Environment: real
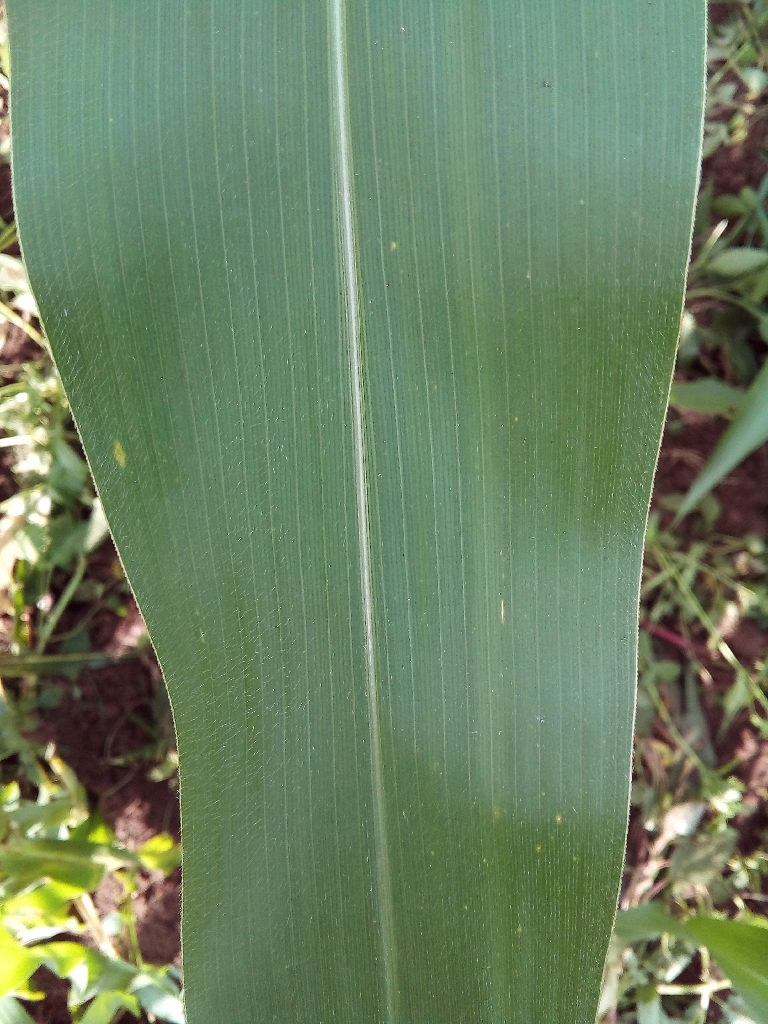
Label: healthy